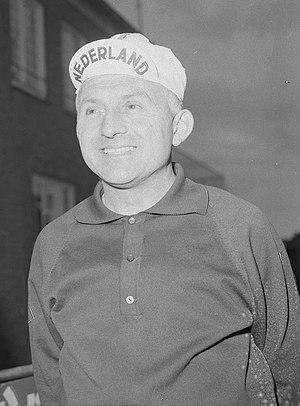
Jefke Janssen, également appelé Jef ou Sjef ou Sjefke Janssen est un coureur cycliste néerlandais. Professionnel de 1945 à 1954, il a notamment été troisième du championnat du monde sur route de 1947 et champion des Pays-Bas sur route en 1947 et 1949.